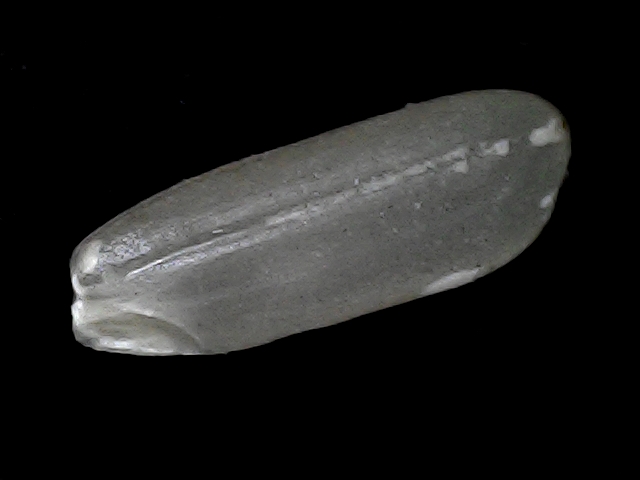
Rice variety: BD56